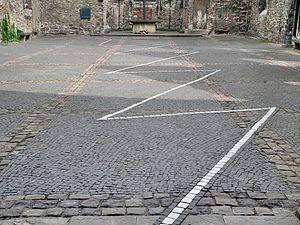
Dorothee von Windheim, née le 11 juillet 1945 à Volmerdingsen, dans le district de Minden, est une artiste plasticienne allemande.